List of Yumeiro Patissiere episodes

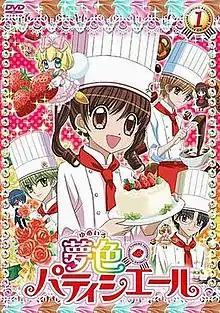
The cover of the first DVD compilation released by Studio Pierrot featuring Team Ichigo and their Sweets Spirits: Ichigo (center), Vanilla (top left), Kashino, Chocolat (both top right), Café, Hanabusa (both bottom left), Caramel and Andō (both bottom right).

"Yumeiro Patissiere" is a Japanese anime television series based the manga of the same name written and illustrated by Natsumi Matsumoto. The series is produced by Studio Pierrot and directed by Ko Suzuki. It focuses on 14-year-old Ichigo Amano who dreams of becoming a pastry chef. She attends St. Marie Academy to follow her grandmother's footsteps while meeting the sweet spirits and some boys.